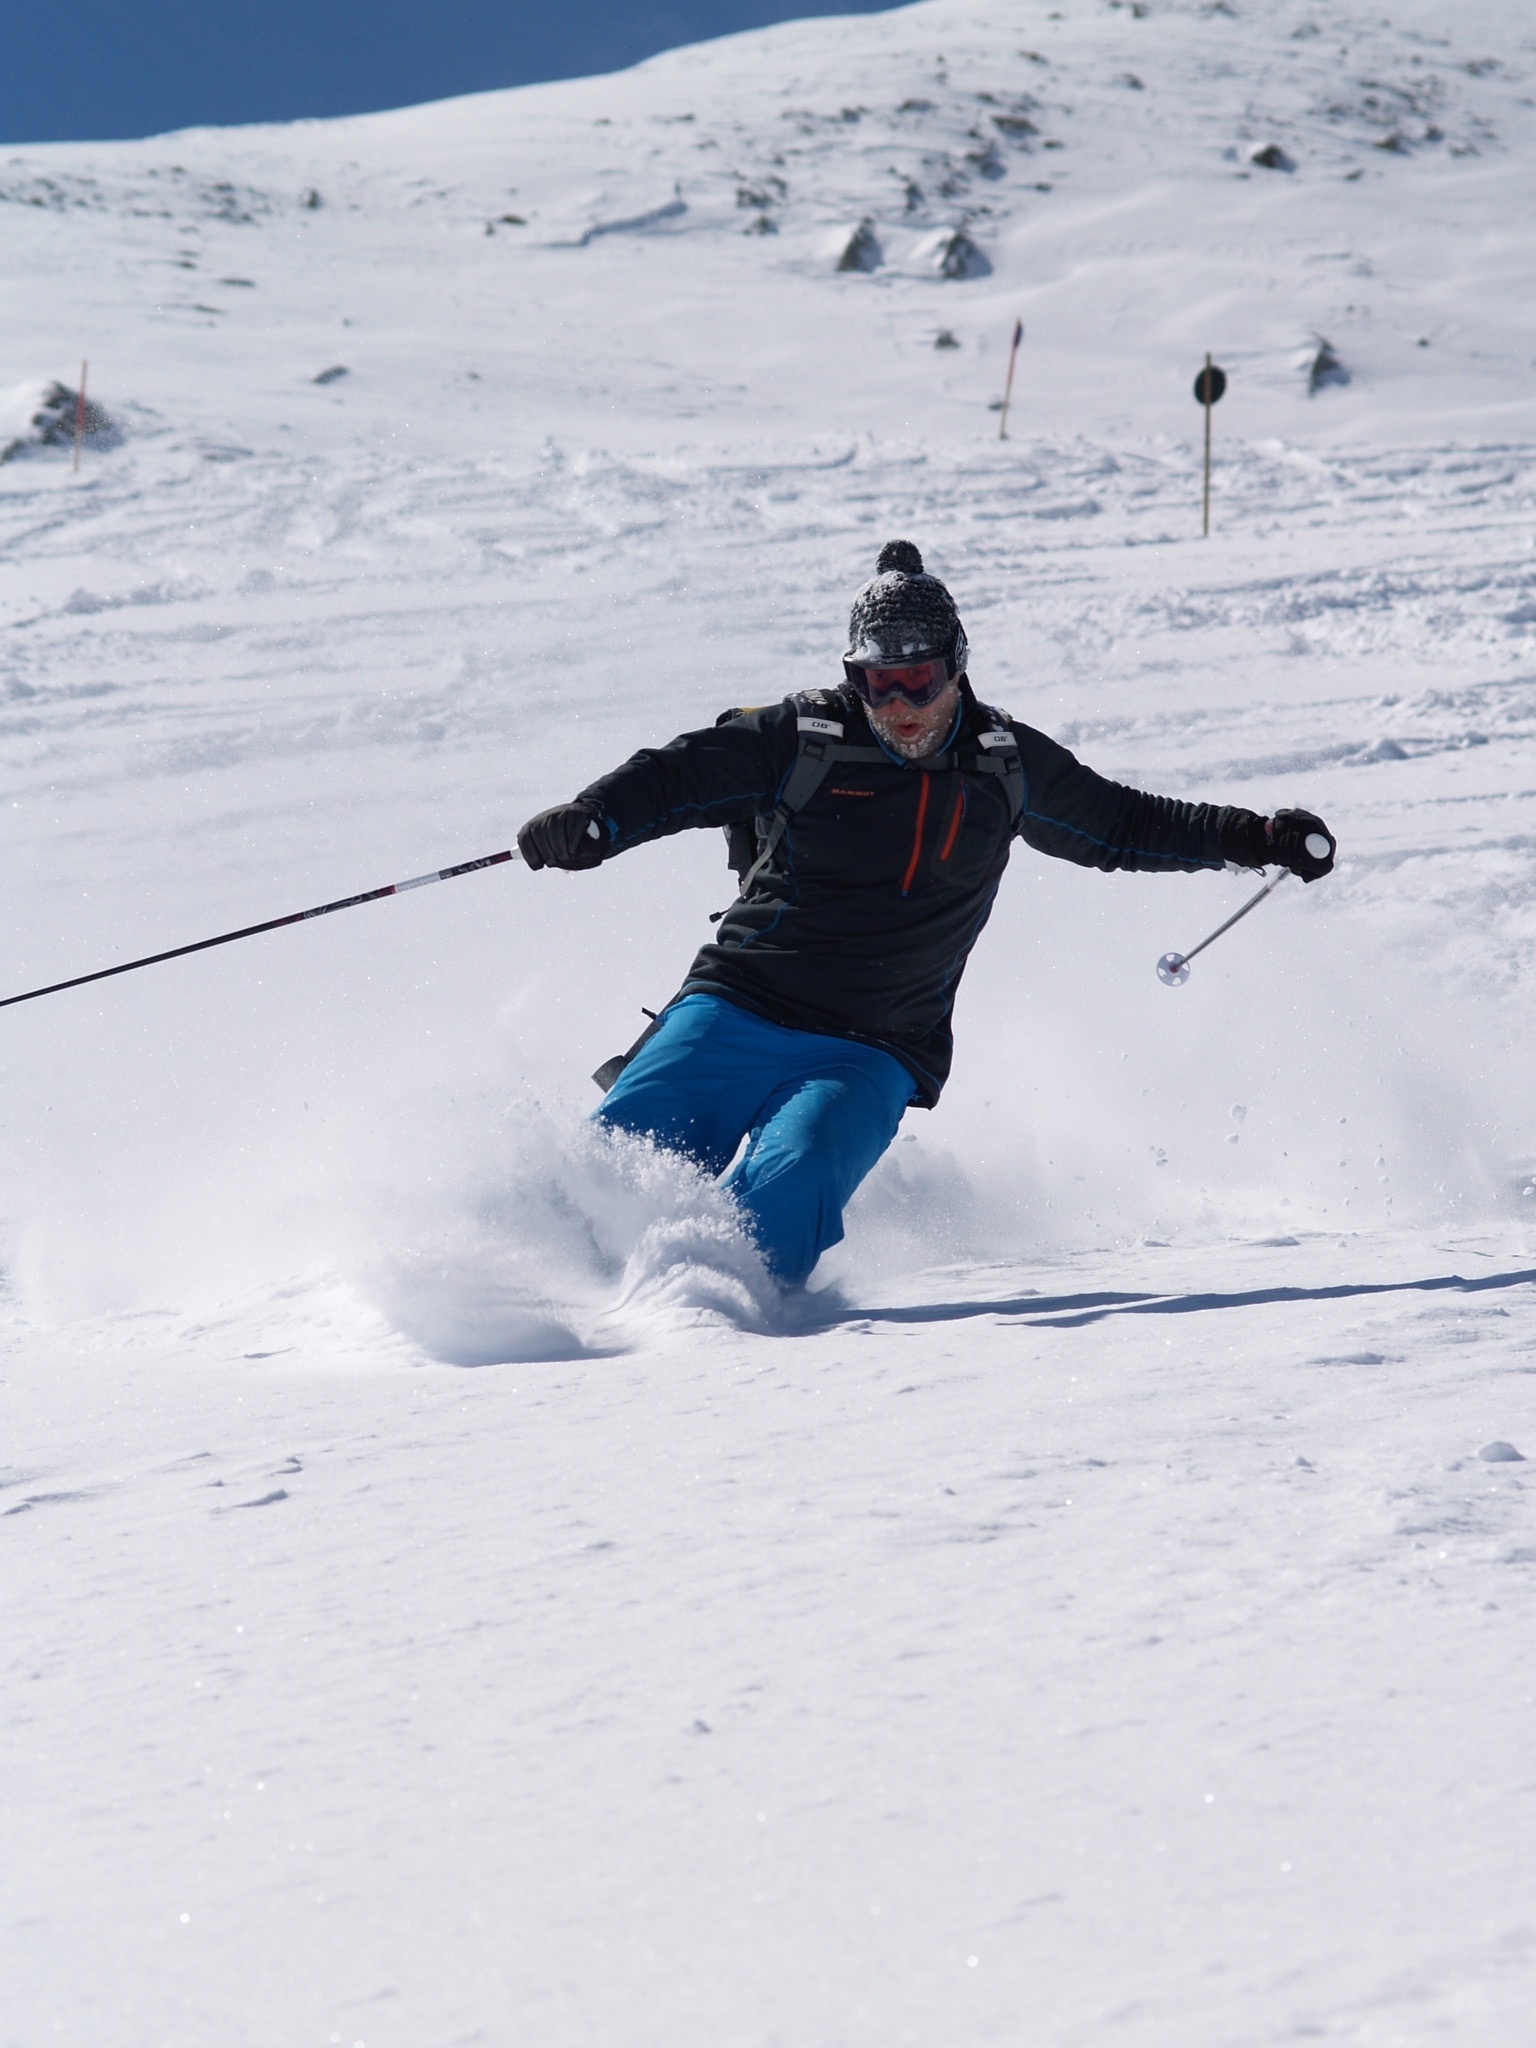
snow, winter, recreation, weather, powder, skiing, austria, winter sport, sports, ski, footwear, ski touring, mayrhofen, nordic skiing, ski mountaineering, ski equipment, outdoor recreation, telemark skiing